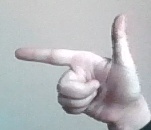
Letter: yaa